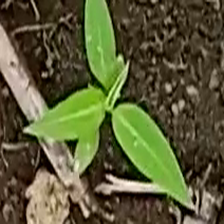
Weed species: Moti_dudhi(Euphorbia_geneculata_L)